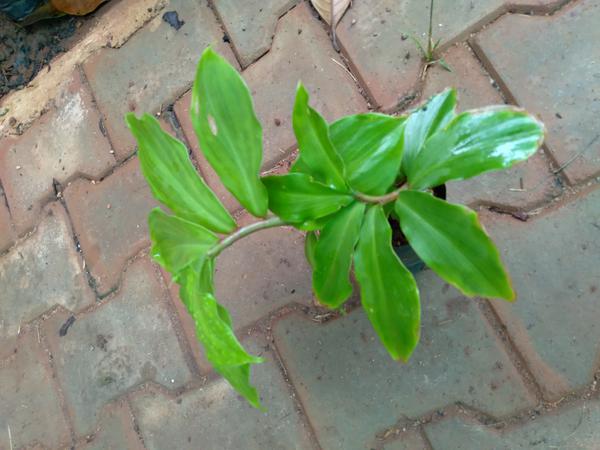
Plant: Insulin